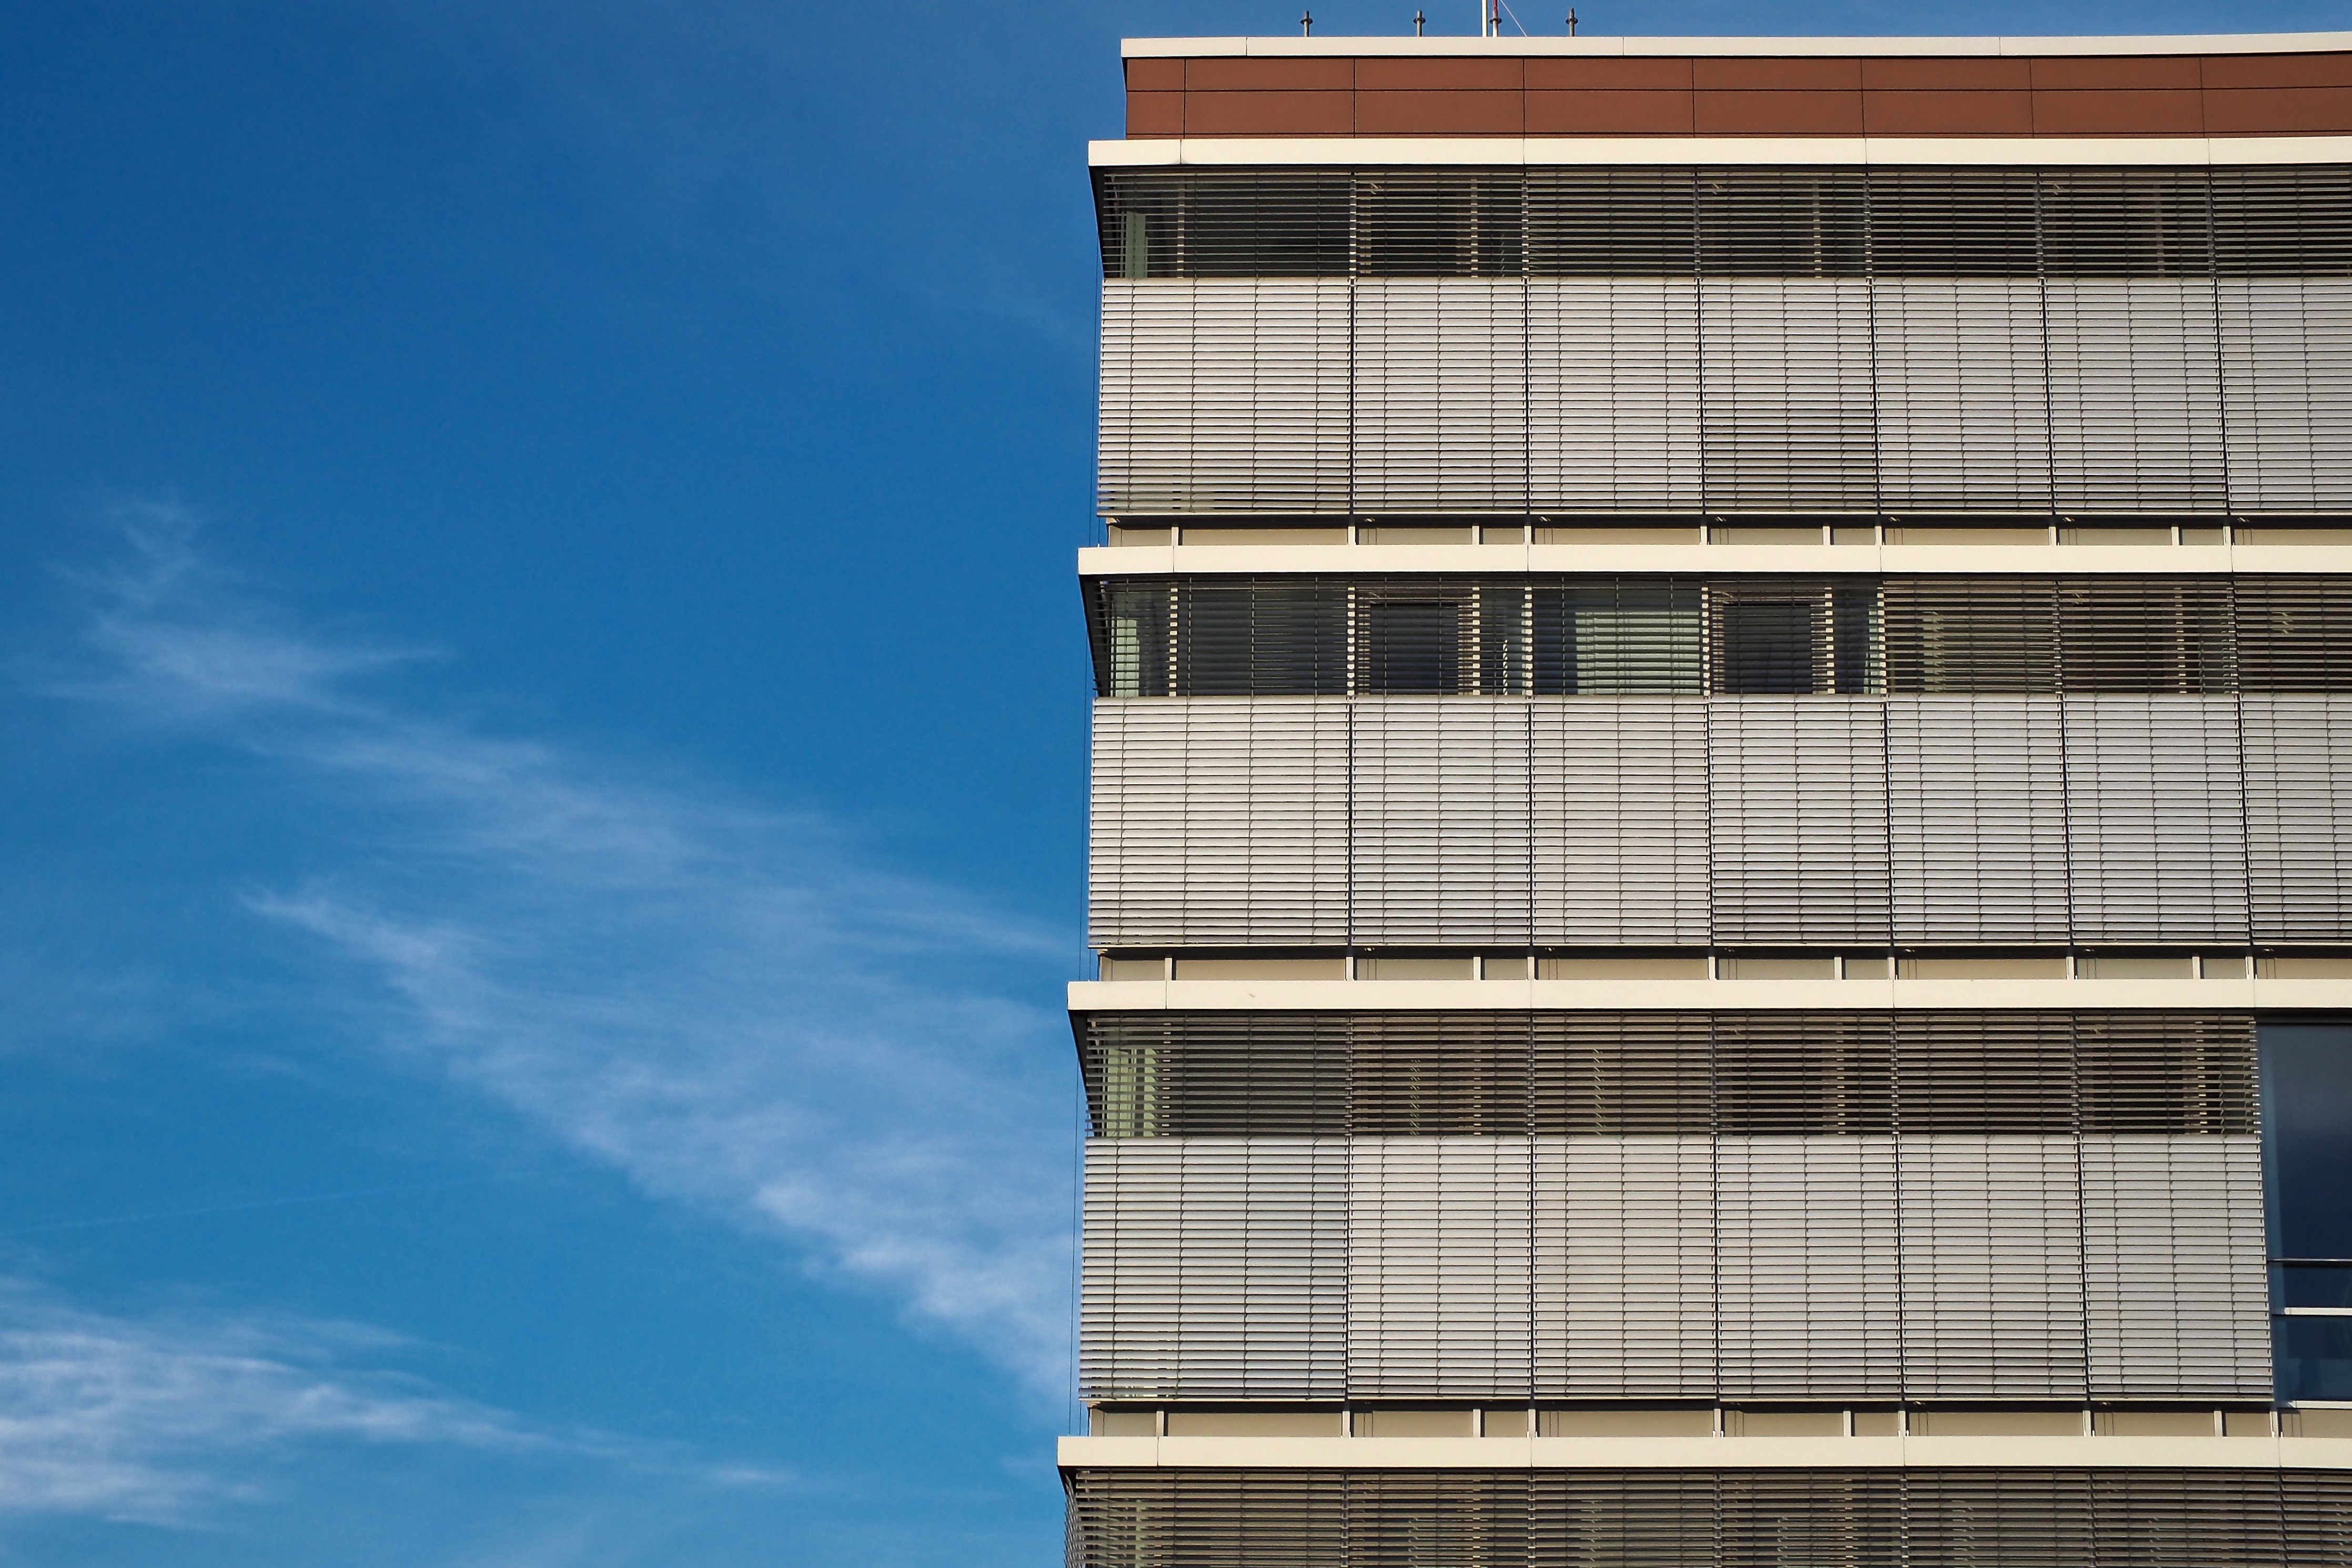
architecture, structure, sky, window, building, city, home, skyscraper, urban, downtown, balcony, live, geometric, tower, facade, residence, living room, modern, tower block, modern architecture, houses, outlook, headquarters, rent, real estate, housewife, dusseldorf, houses facades, urban area, window covering